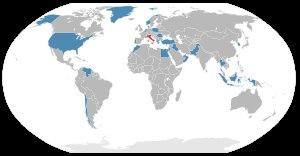
Le F-16 Fighting Falcon est un avion de combat multirôle développé par General Dynamics pour les États-Unis dans les années 1970.